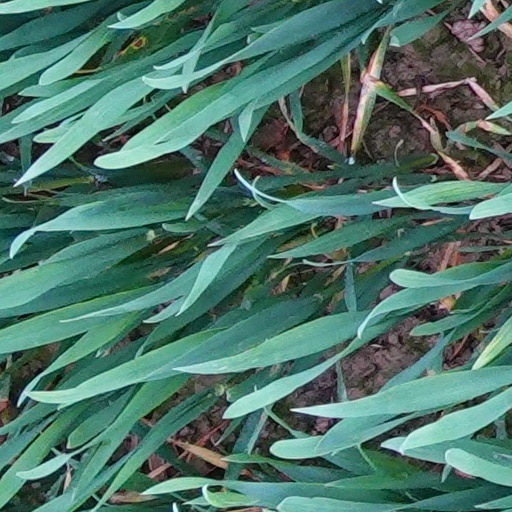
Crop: wheat